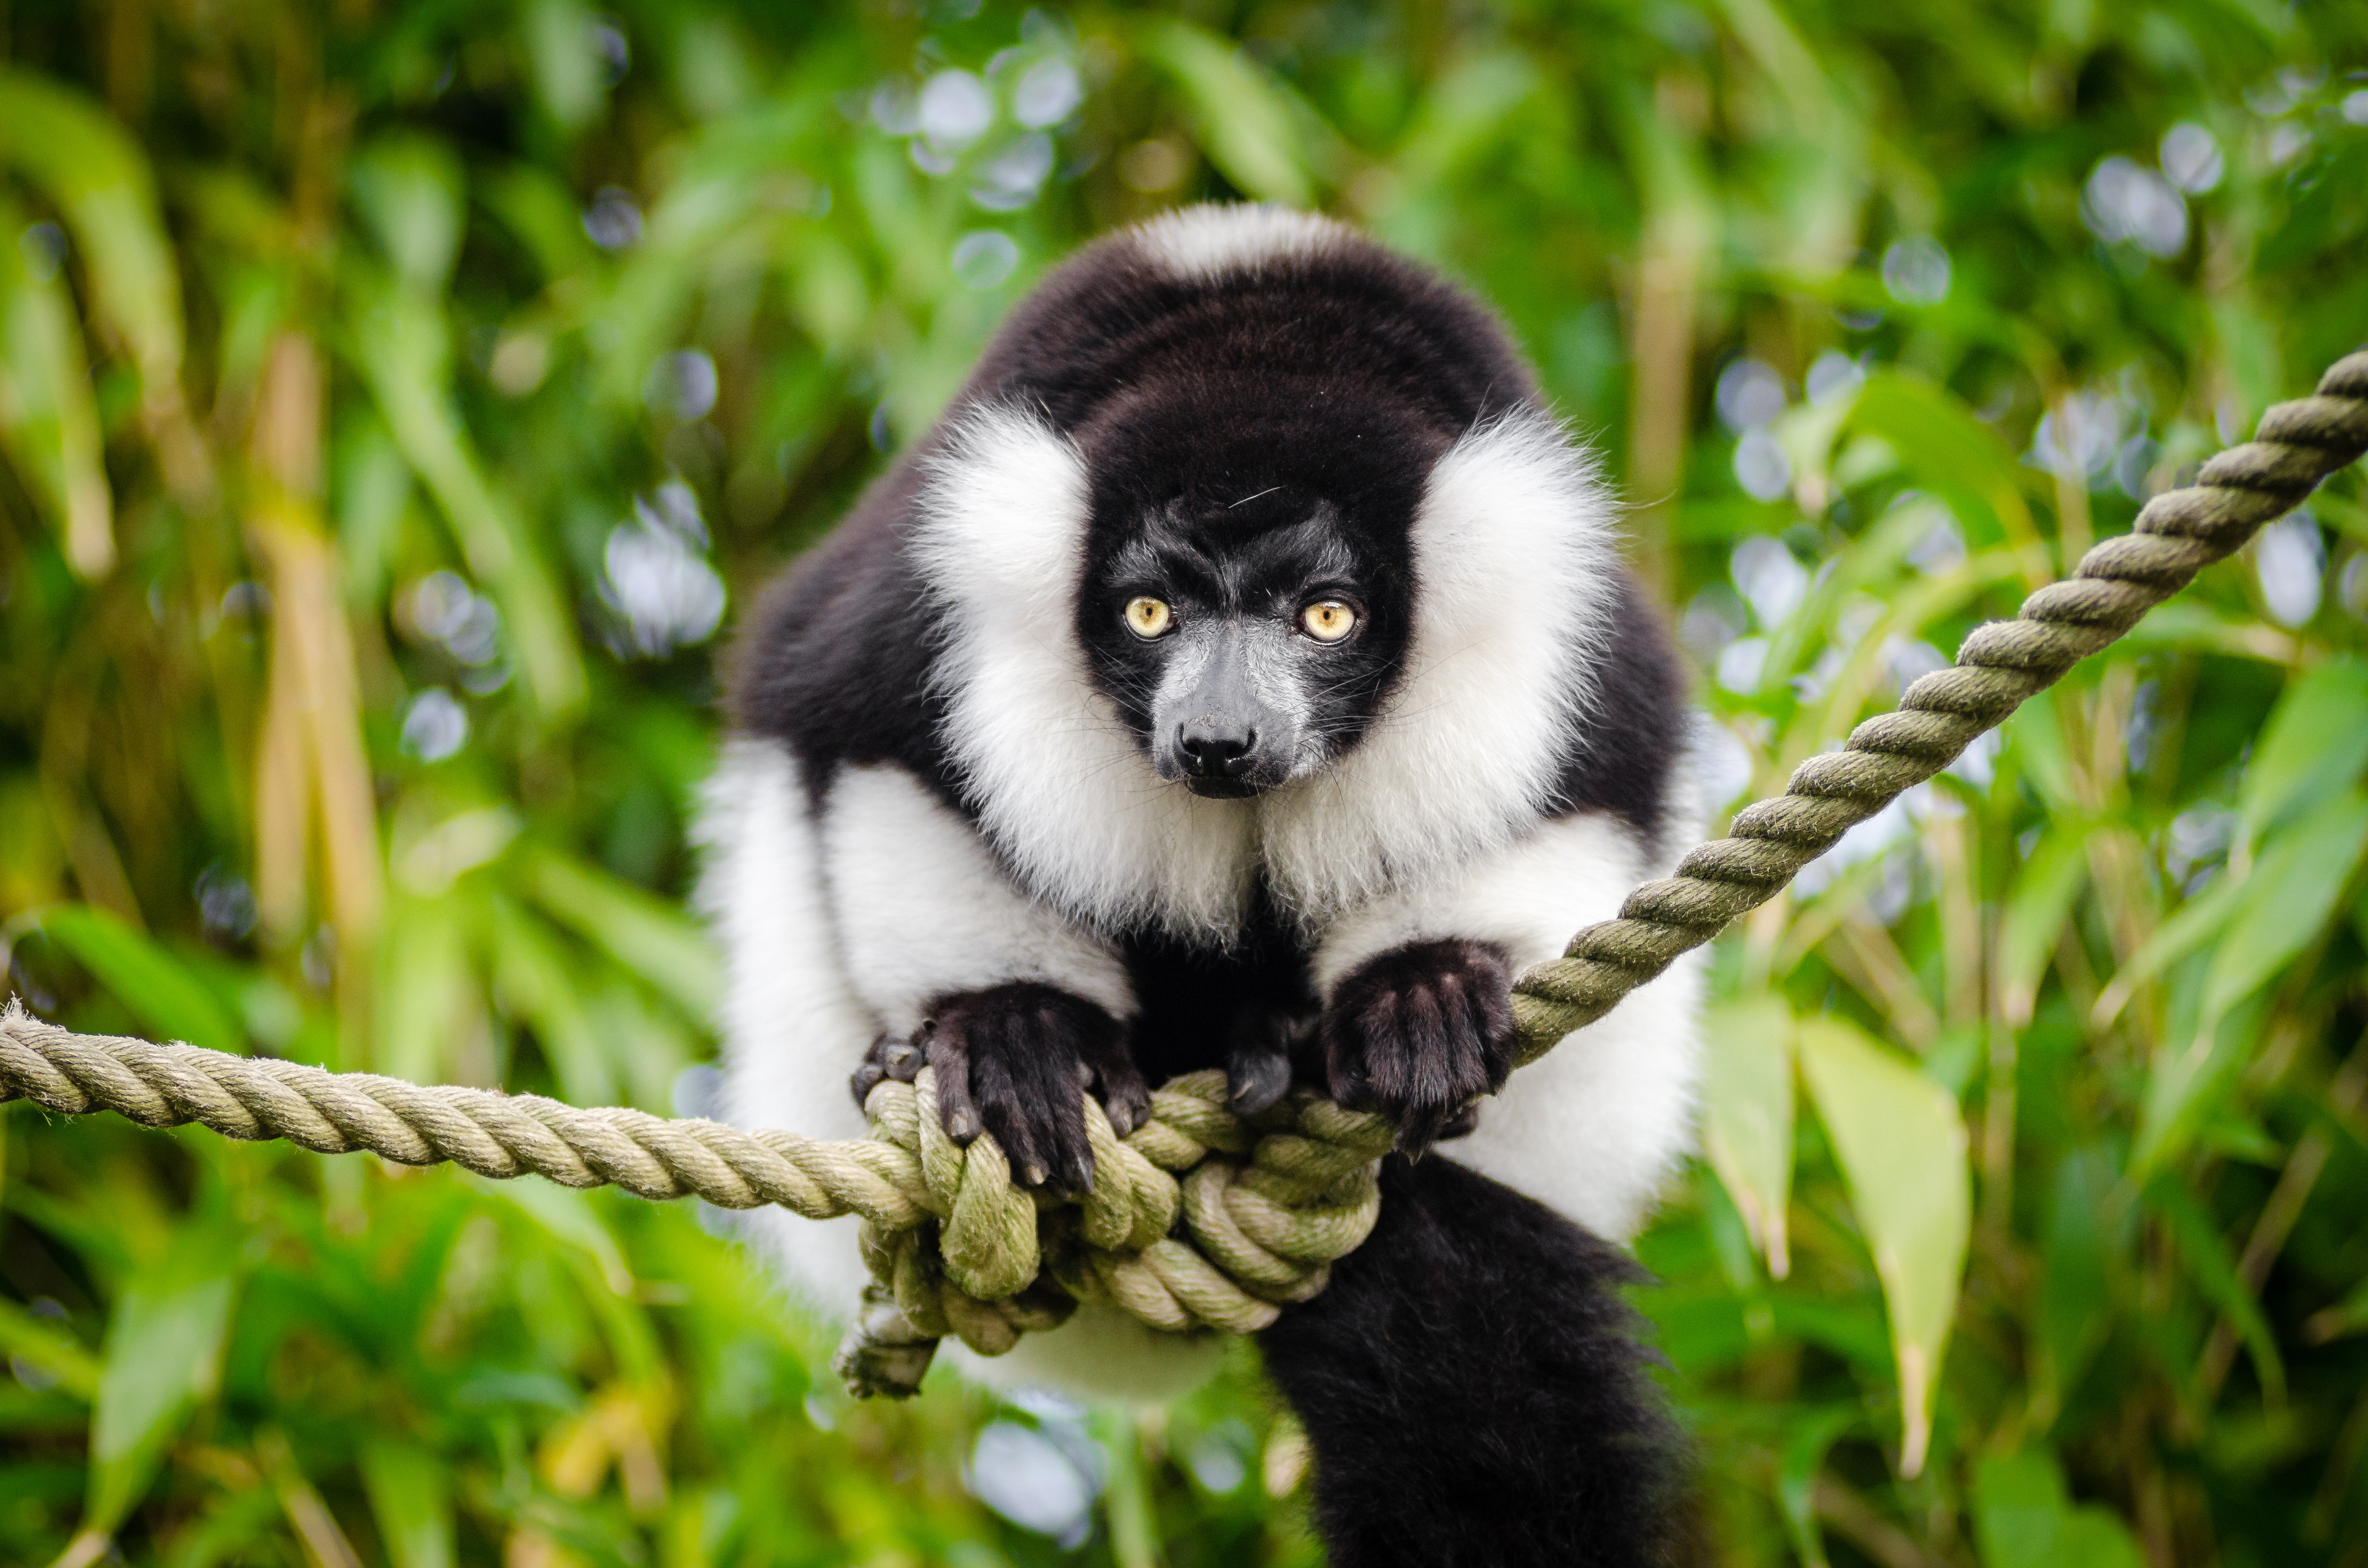
nature, animal, wildlife, zoo, fur, portrait, mammal, monkey, fauna, primate, rainforest, gibbon, madagascar, vertebrate, funny, lemur, curious, macaque, old world monkey, black and white lemur, new world monkey